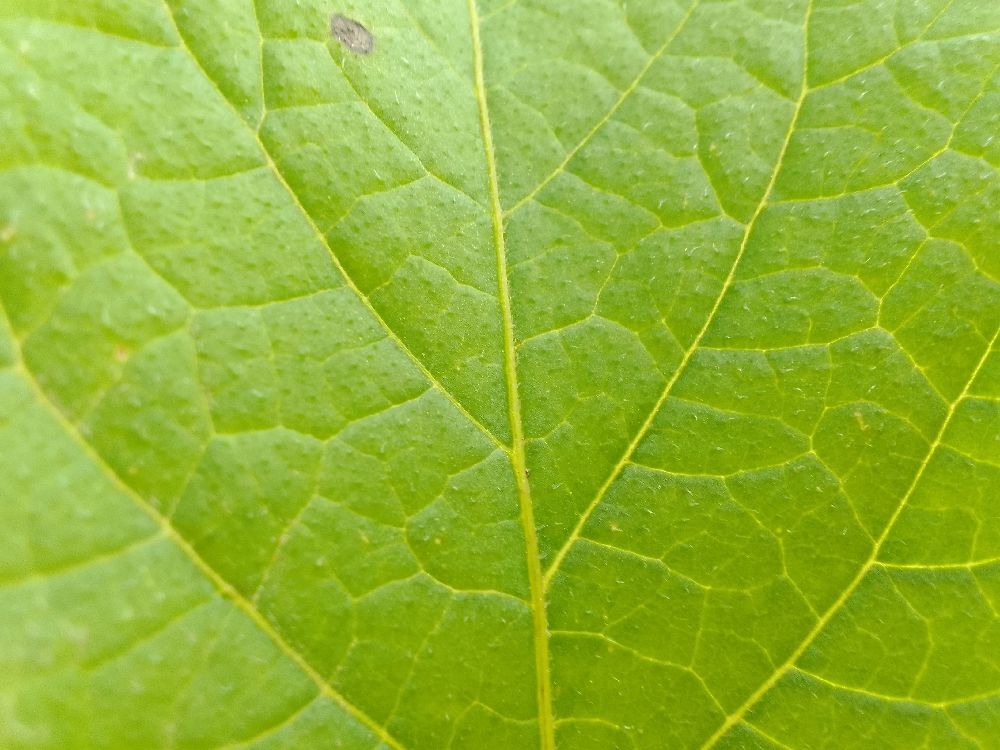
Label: Healthy